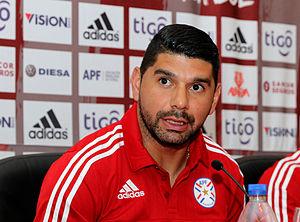
Néstor Ezequiel Ortigoza est un joueur de football argentino-paraguayen.